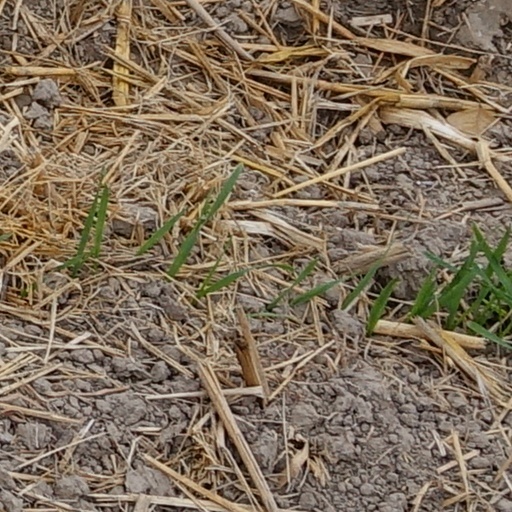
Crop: wheat